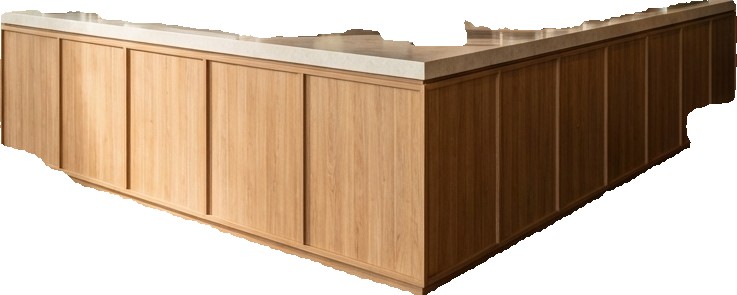
Surface category: worktop